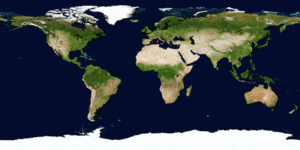
Une saison est une période de l'année qui observe une relative constance du climat et de la température.
L'hiver est l’une des quatre saisons de l’année dans les zones tempérées et polaires de la Terre. L'hiver suit l'automne et précède le printemps. Il existe plusieurs définitions de l'hiver : astronomique, météorologique, et calendaire.